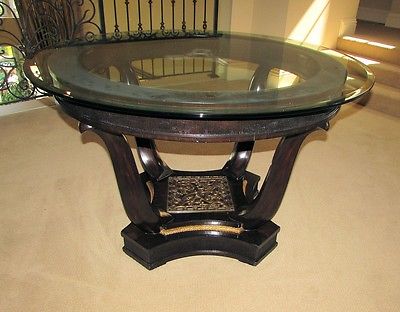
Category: table